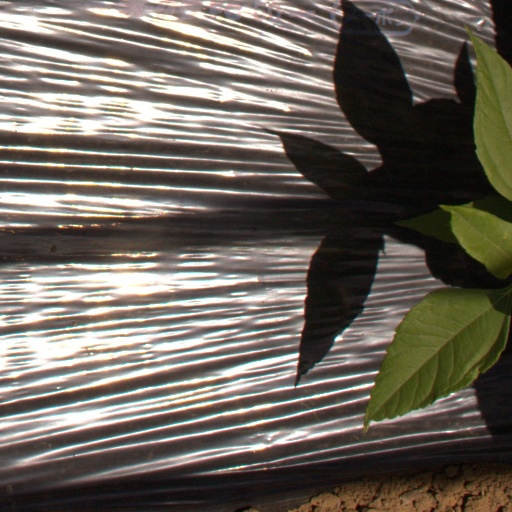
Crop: Jerusalem artichoke